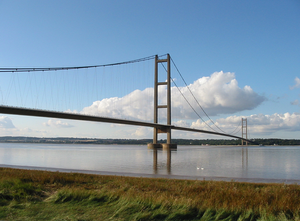
Humber Bridge
Humber Bridge
Humber Bridge hænger over floden Humber River ved Hull i England. Broen havde rekorden for længste hængebro fra åbningen i 1981 frem til 1998. Gennemsejlingshøjden er kun 30 meter. Man har efter krav fra befolkningen udvidet motorvejsbroen med en cykelsti efter anlægget var færdigt. Både Golden Gate og Humber-broerne er motorvejsbroer, men det har ikke forhindret, at man har anlagt cykelsti på forbindelsen.